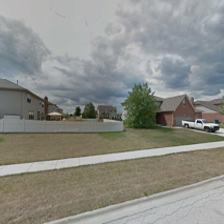
Label: streetView